Nikolay Osadchy

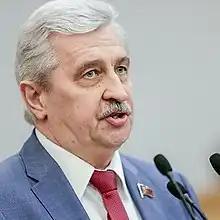

Nikolay Ivanovich Osadchy (born 8 December 1957, Tuapse, Krasnodar Krai) is a Russian political figure and a deputy of the 8th State Duma. In 1984, he was granted a Candidate of Sciences degree in philosophy.